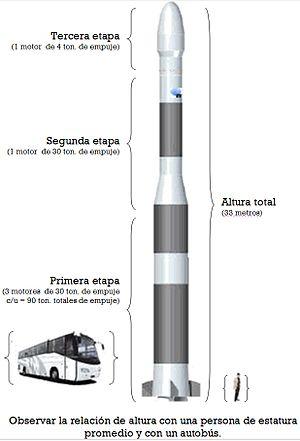
Tronador est un lanceur léger développé par l'Argentine. La version Tronador I était un projet de fusée suborbitale qui n'a pas abouti. Tronador II doit permettre de placer une charge utile de 250 kg en orbite héliosynchrone. L'Argentine a dépensé 190 M€ sur la période 2014-2015 pour mettre au point cette dernière version avec l'objectif de permettre un premier vol de qualification en 2016.